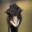
Label: bird